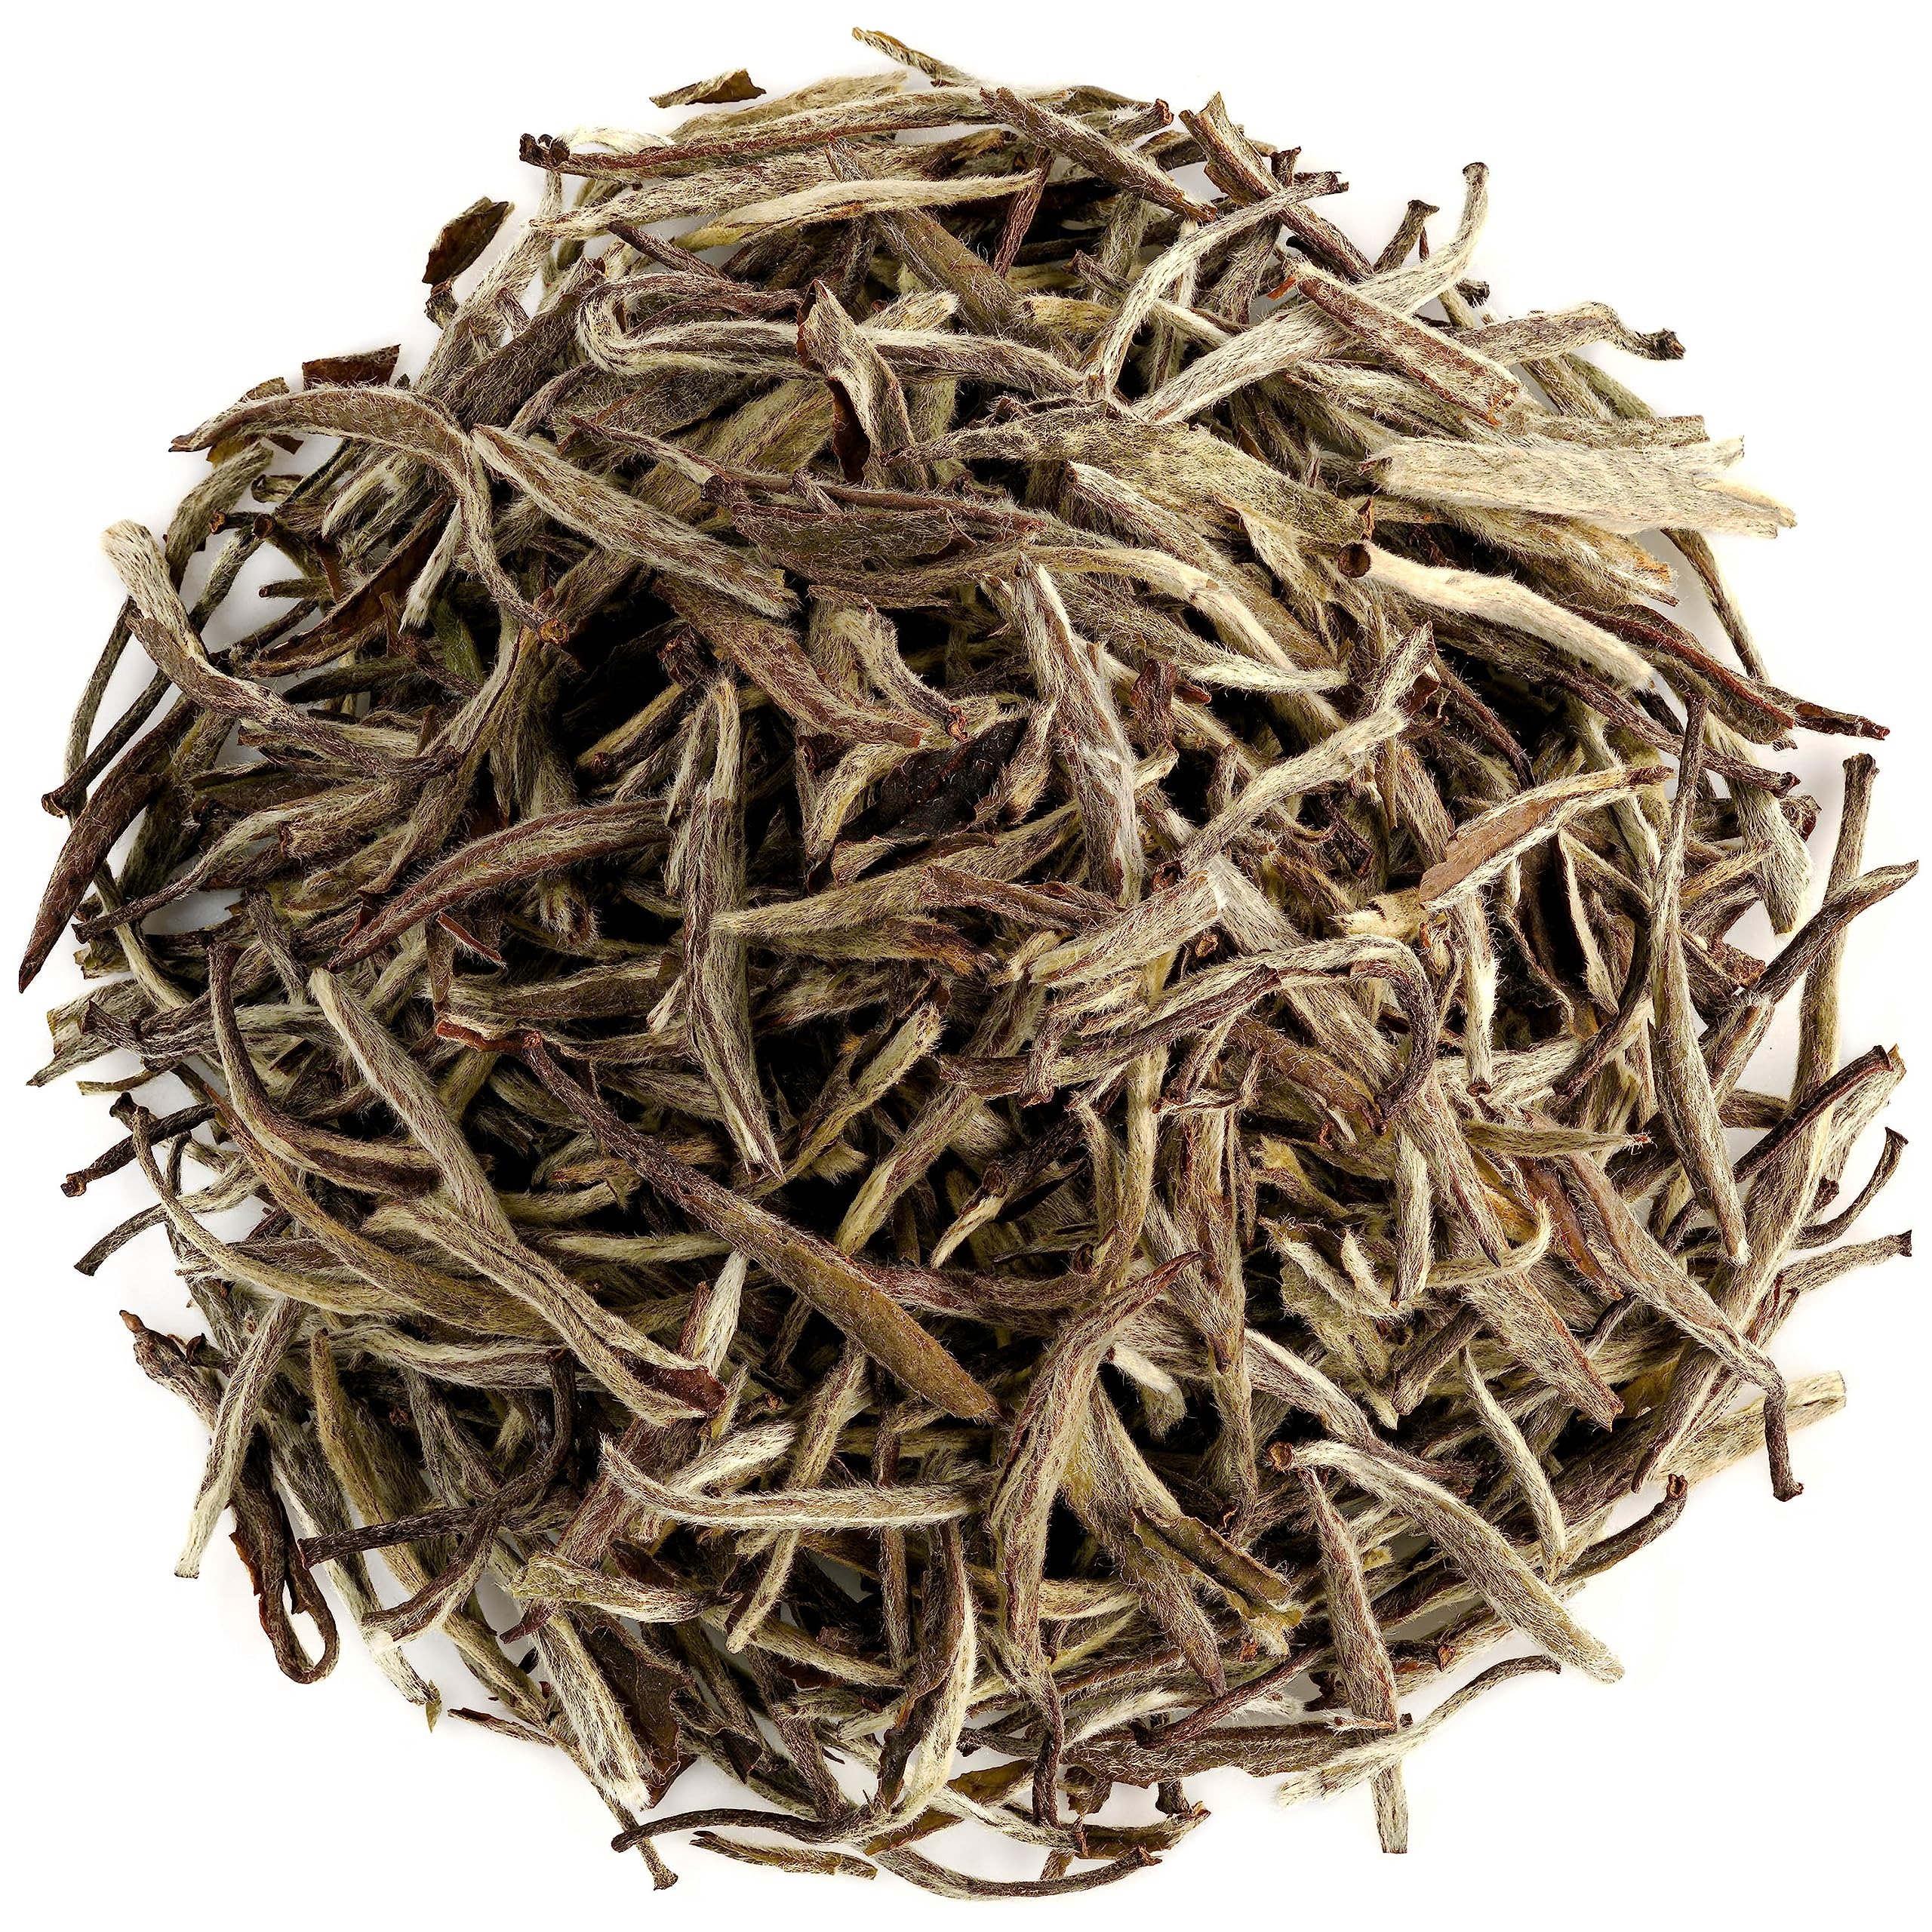
Item Name: Silver Needle White Tea - 100 Procent Pure Buds - Baihao Yinzhen Chinese Silver Tip Bai Hao Yin Zhen 40g
Bullet Point 1: This is white tea in its finest, freshesy form. Our silver needle tea is made from 100% early spring tea buds, making it a delight that any tea lover will enjoy.
Bullet Point 2: Silver needle white tea offers a wide range of flavours for the connoisseur to enjoy, boasting a soft herbaceous aroma with notes of cut hay, berries and a rich hint of caramel and dark chocolate.
Bullet Point 3: Every cup of this luxury white tea contains more than just flavour. The leaves are packed with antioxidants and minerals, contributing to a balanced diet with every sip.
Bullet Point 4: We directly import this silver needle white tea from a small traditional farm in Fujian, China and we think you can taste the history in our tea.
Bullet Point 5: Silver white needle tea of this quality is incredibly hard to find, even within China, so we're proud to offer this tea. Hurry though, as stocks won't last forever!
Product Description: Silver Needle White Tea - 100 Procent Pure Buds - Baihao Yinzhen Chinese Silver Tip Bai Hao Yin Zhen - White Tea Silver Bai Hao Yin Zhen Tea White Needle Tea Silver Needle Tea Bai Tea White Tip
Value: 1.41
Unit: Ounce

Price: 38.39